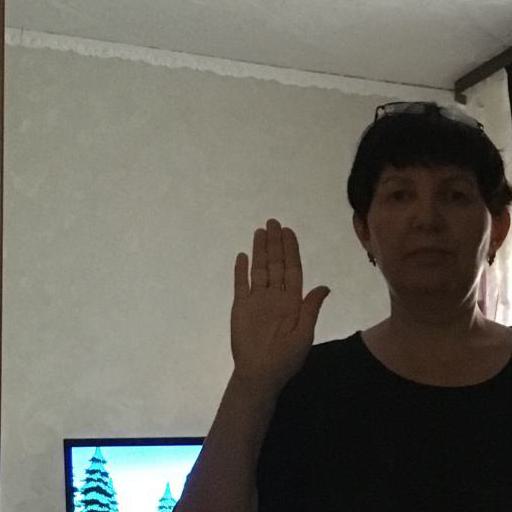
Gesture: stop